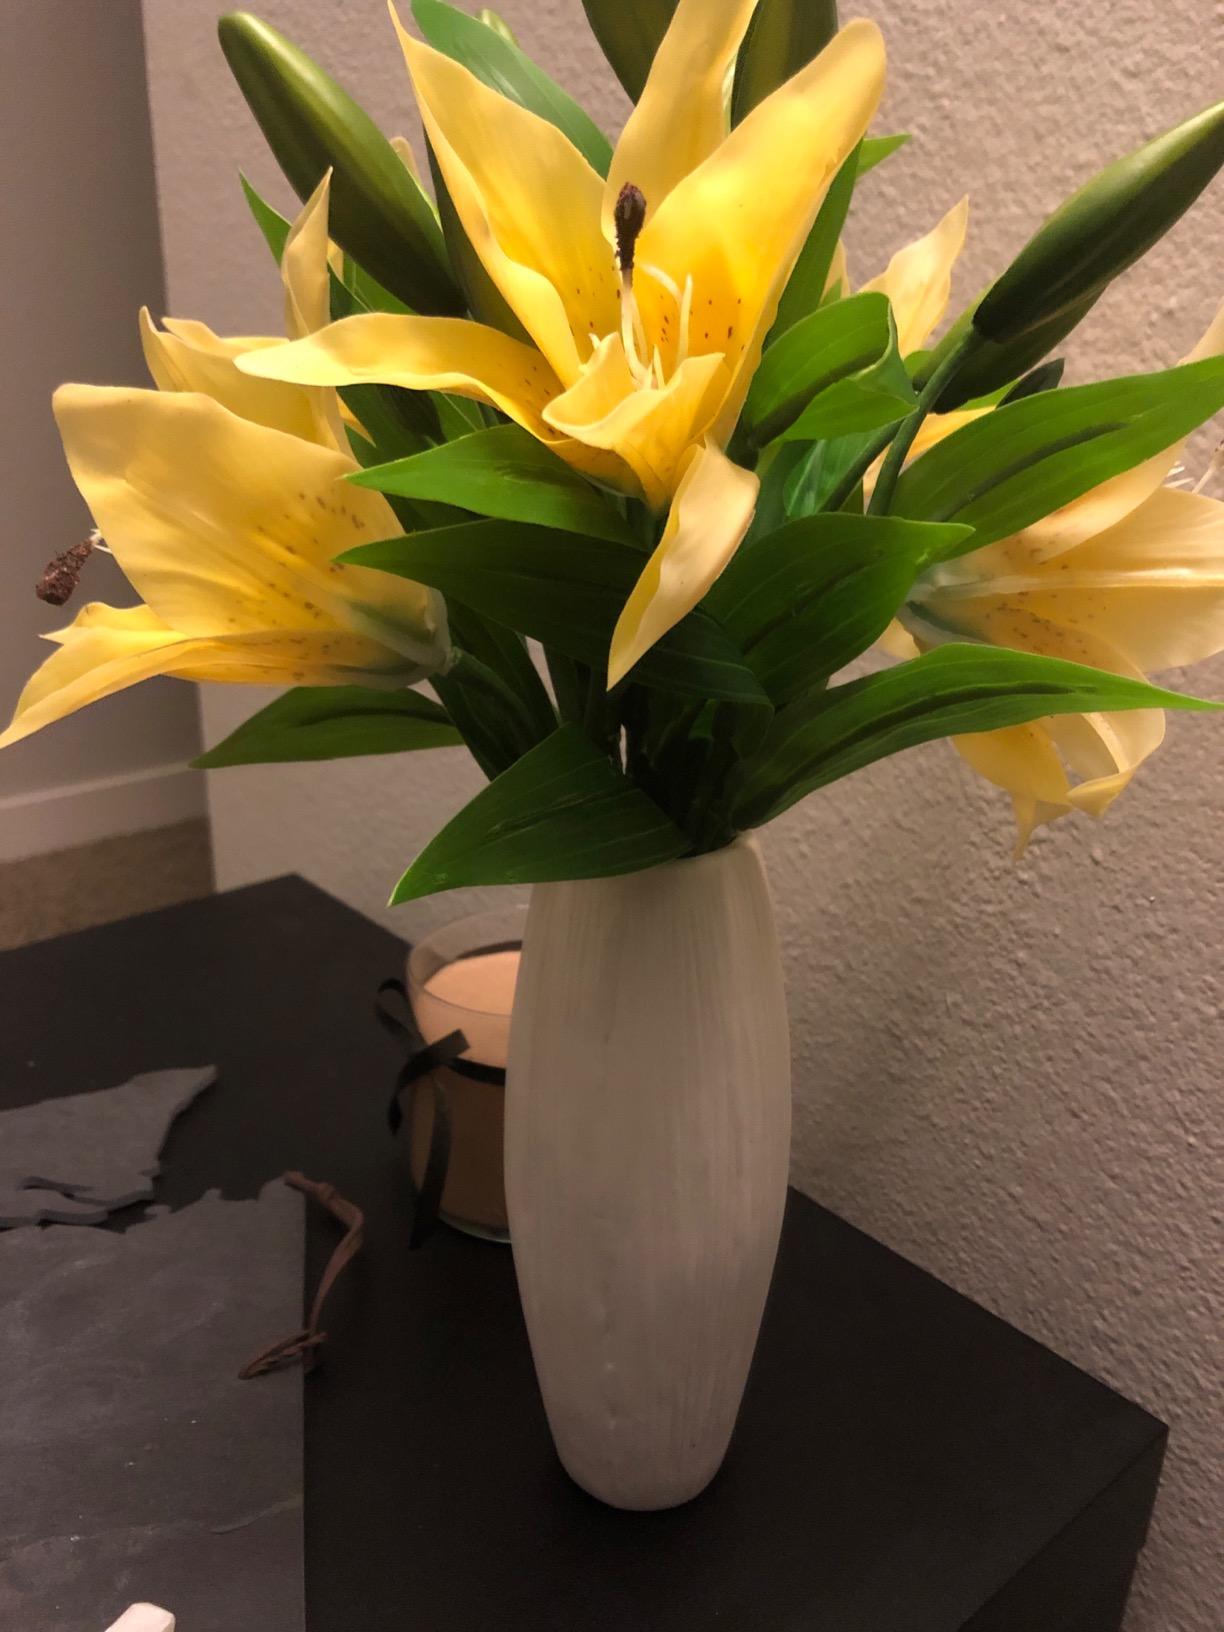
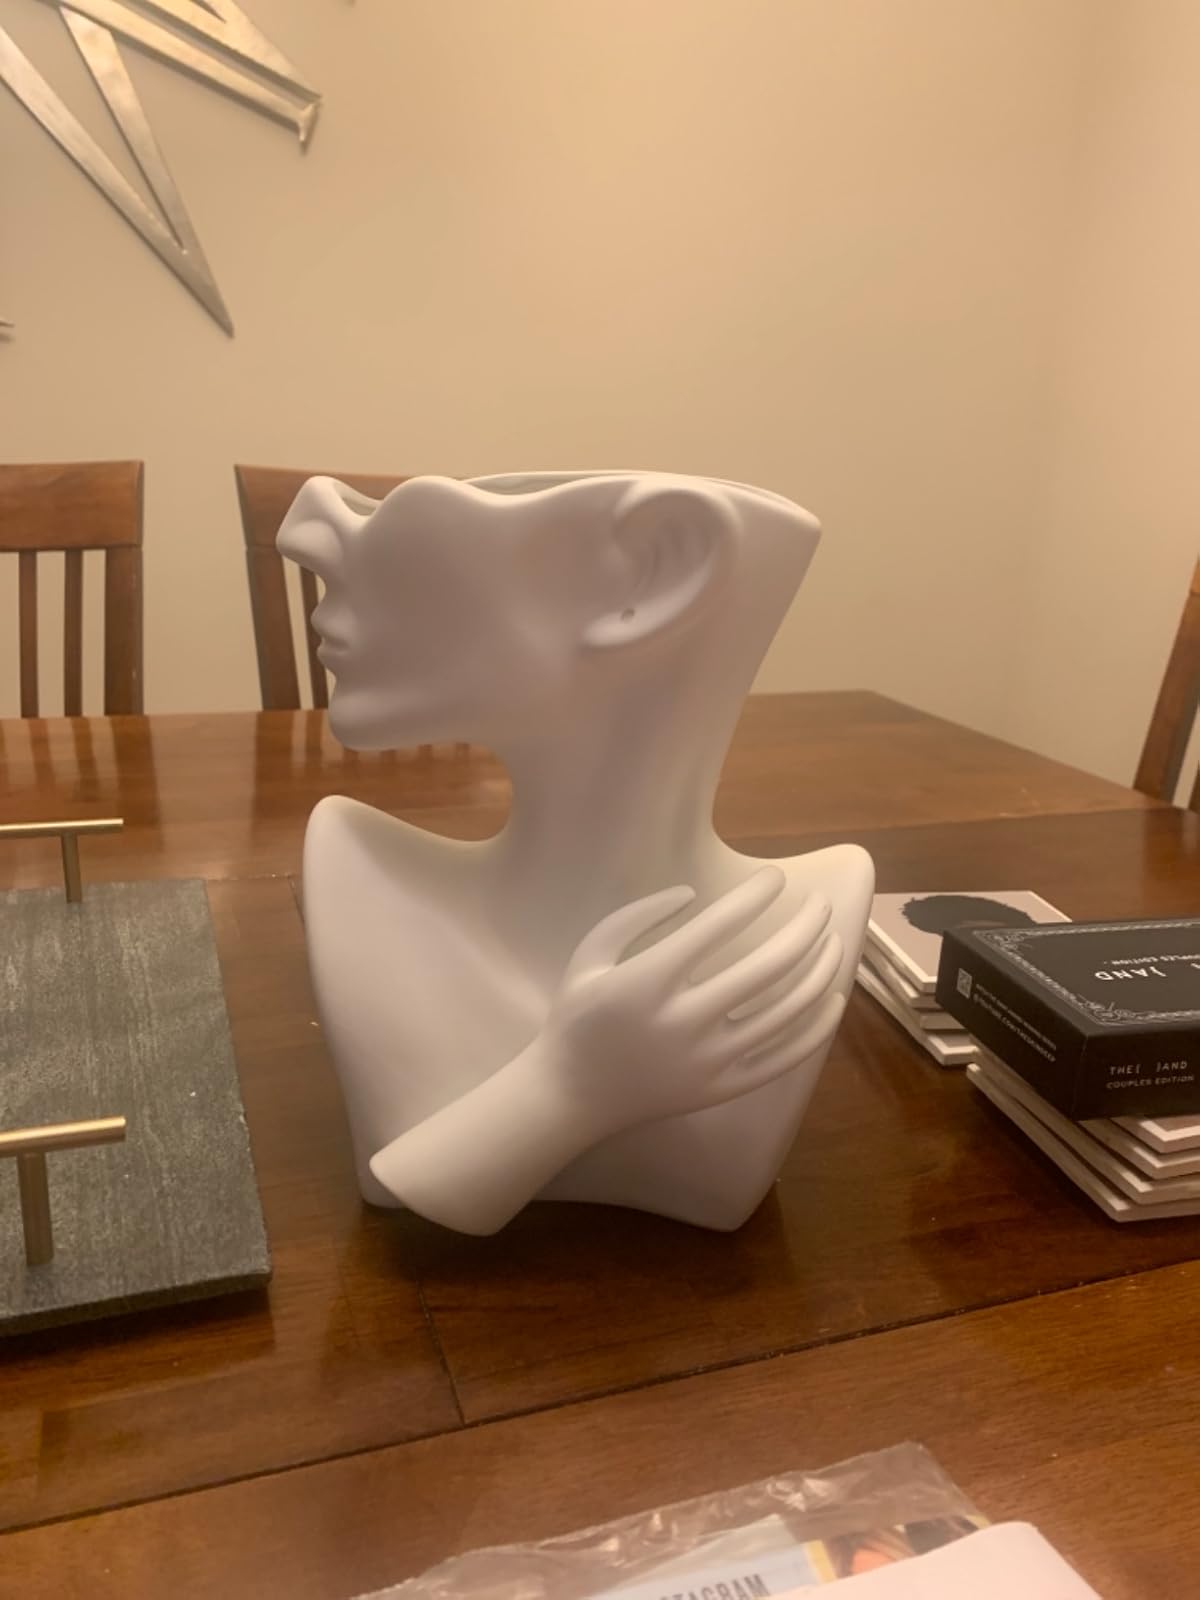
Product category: vase
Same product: no